Drago Mamić

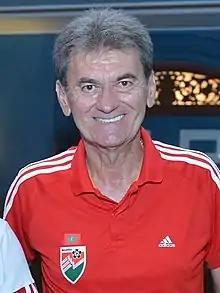
Mamić as Maldives manager in 2014

Drago Mamić (born February 9, 1954) is a Serbian-born Croatian retired football player and manager.